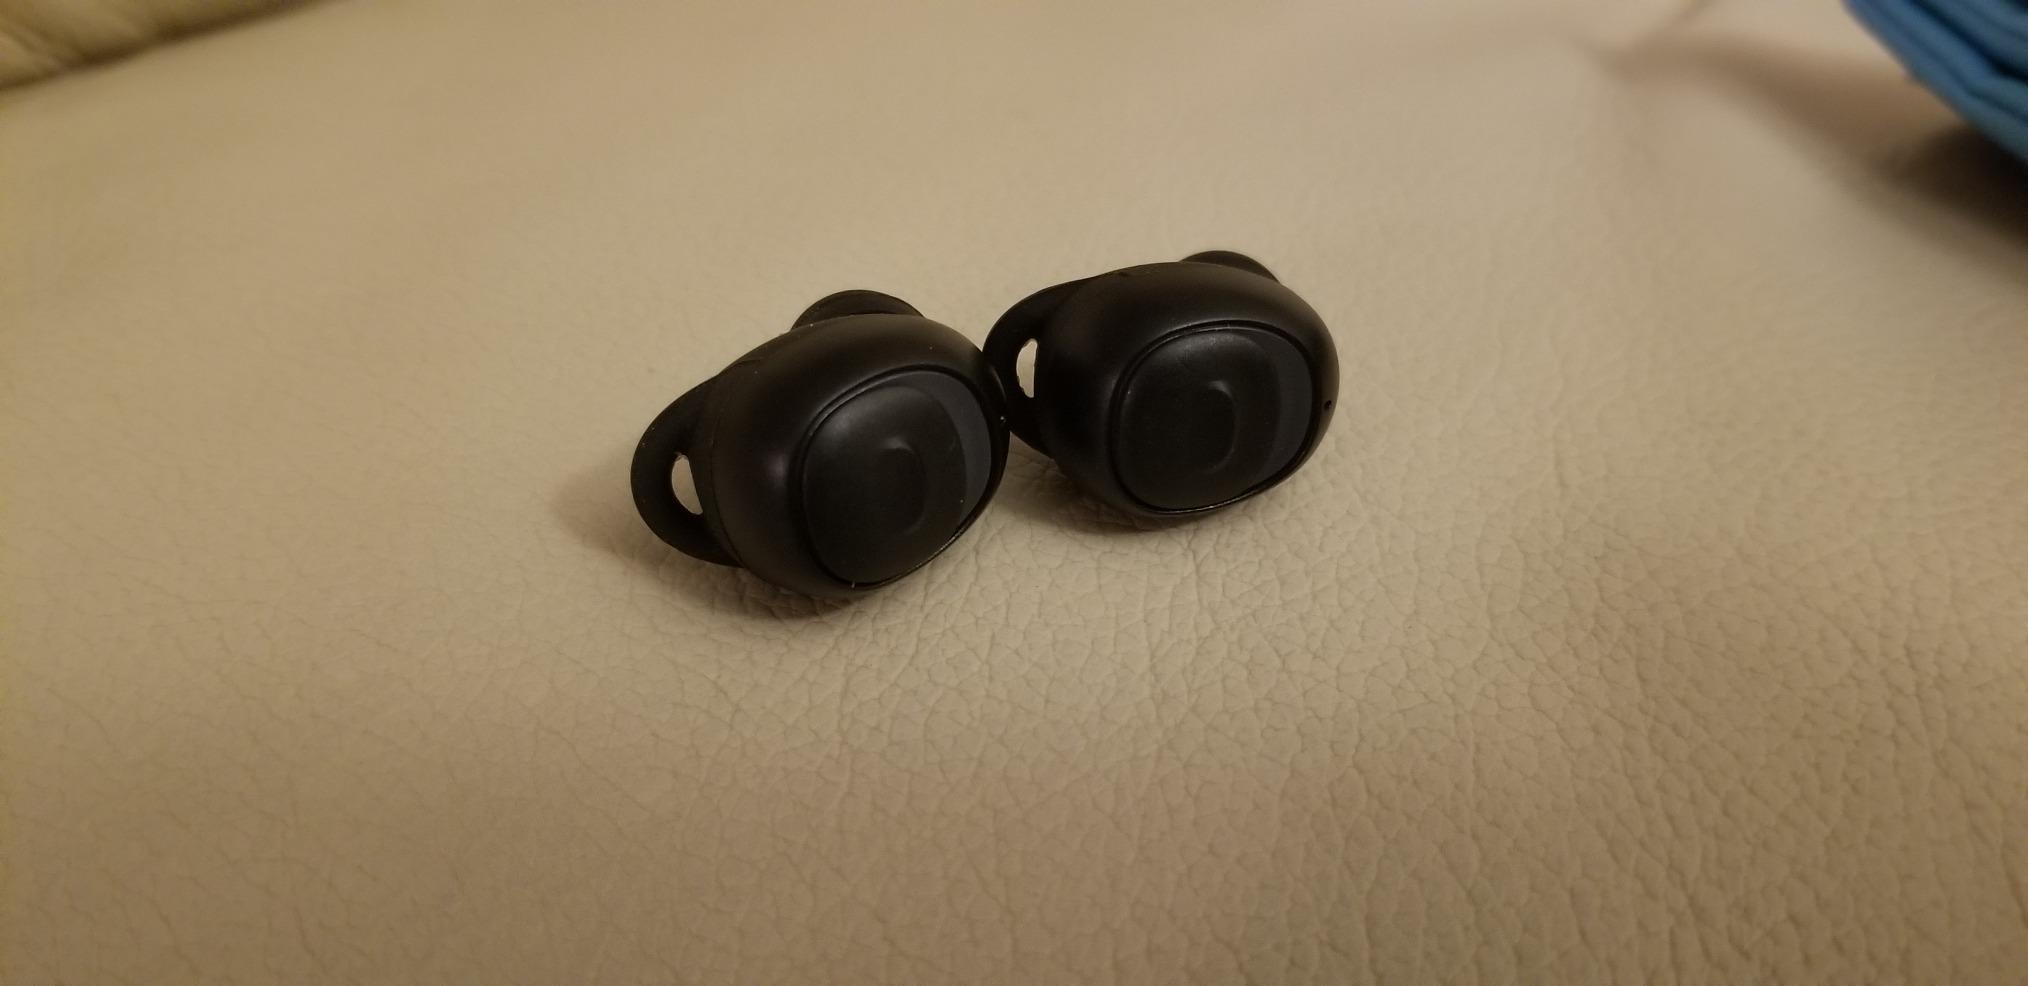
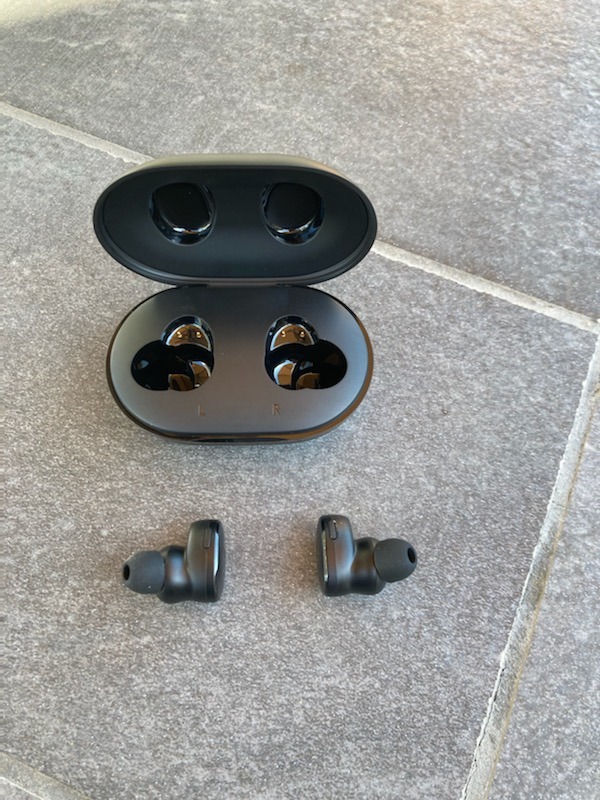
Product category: earbuds
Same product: no